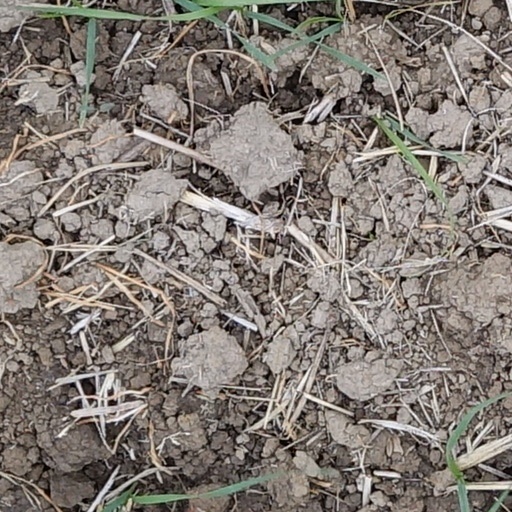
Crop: wheat